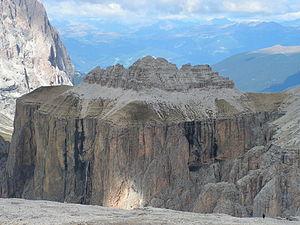
Le groupe du Sella est un chaînon montagneux des Dolomites, situé entre les vallées Gardena et Badia, Fassa et Livinallongo, et caractérisé par un plateau situé à son sommet, d'où émerge son point culminant, le Piz Boè.